Morne à Craie

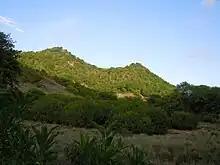
Morne à Craie

Morne à Craie is a mountain on the island of Terre-de-Haut in the archipelago of the Îles des Saintes in Guadeloupe. It has an altitude of .